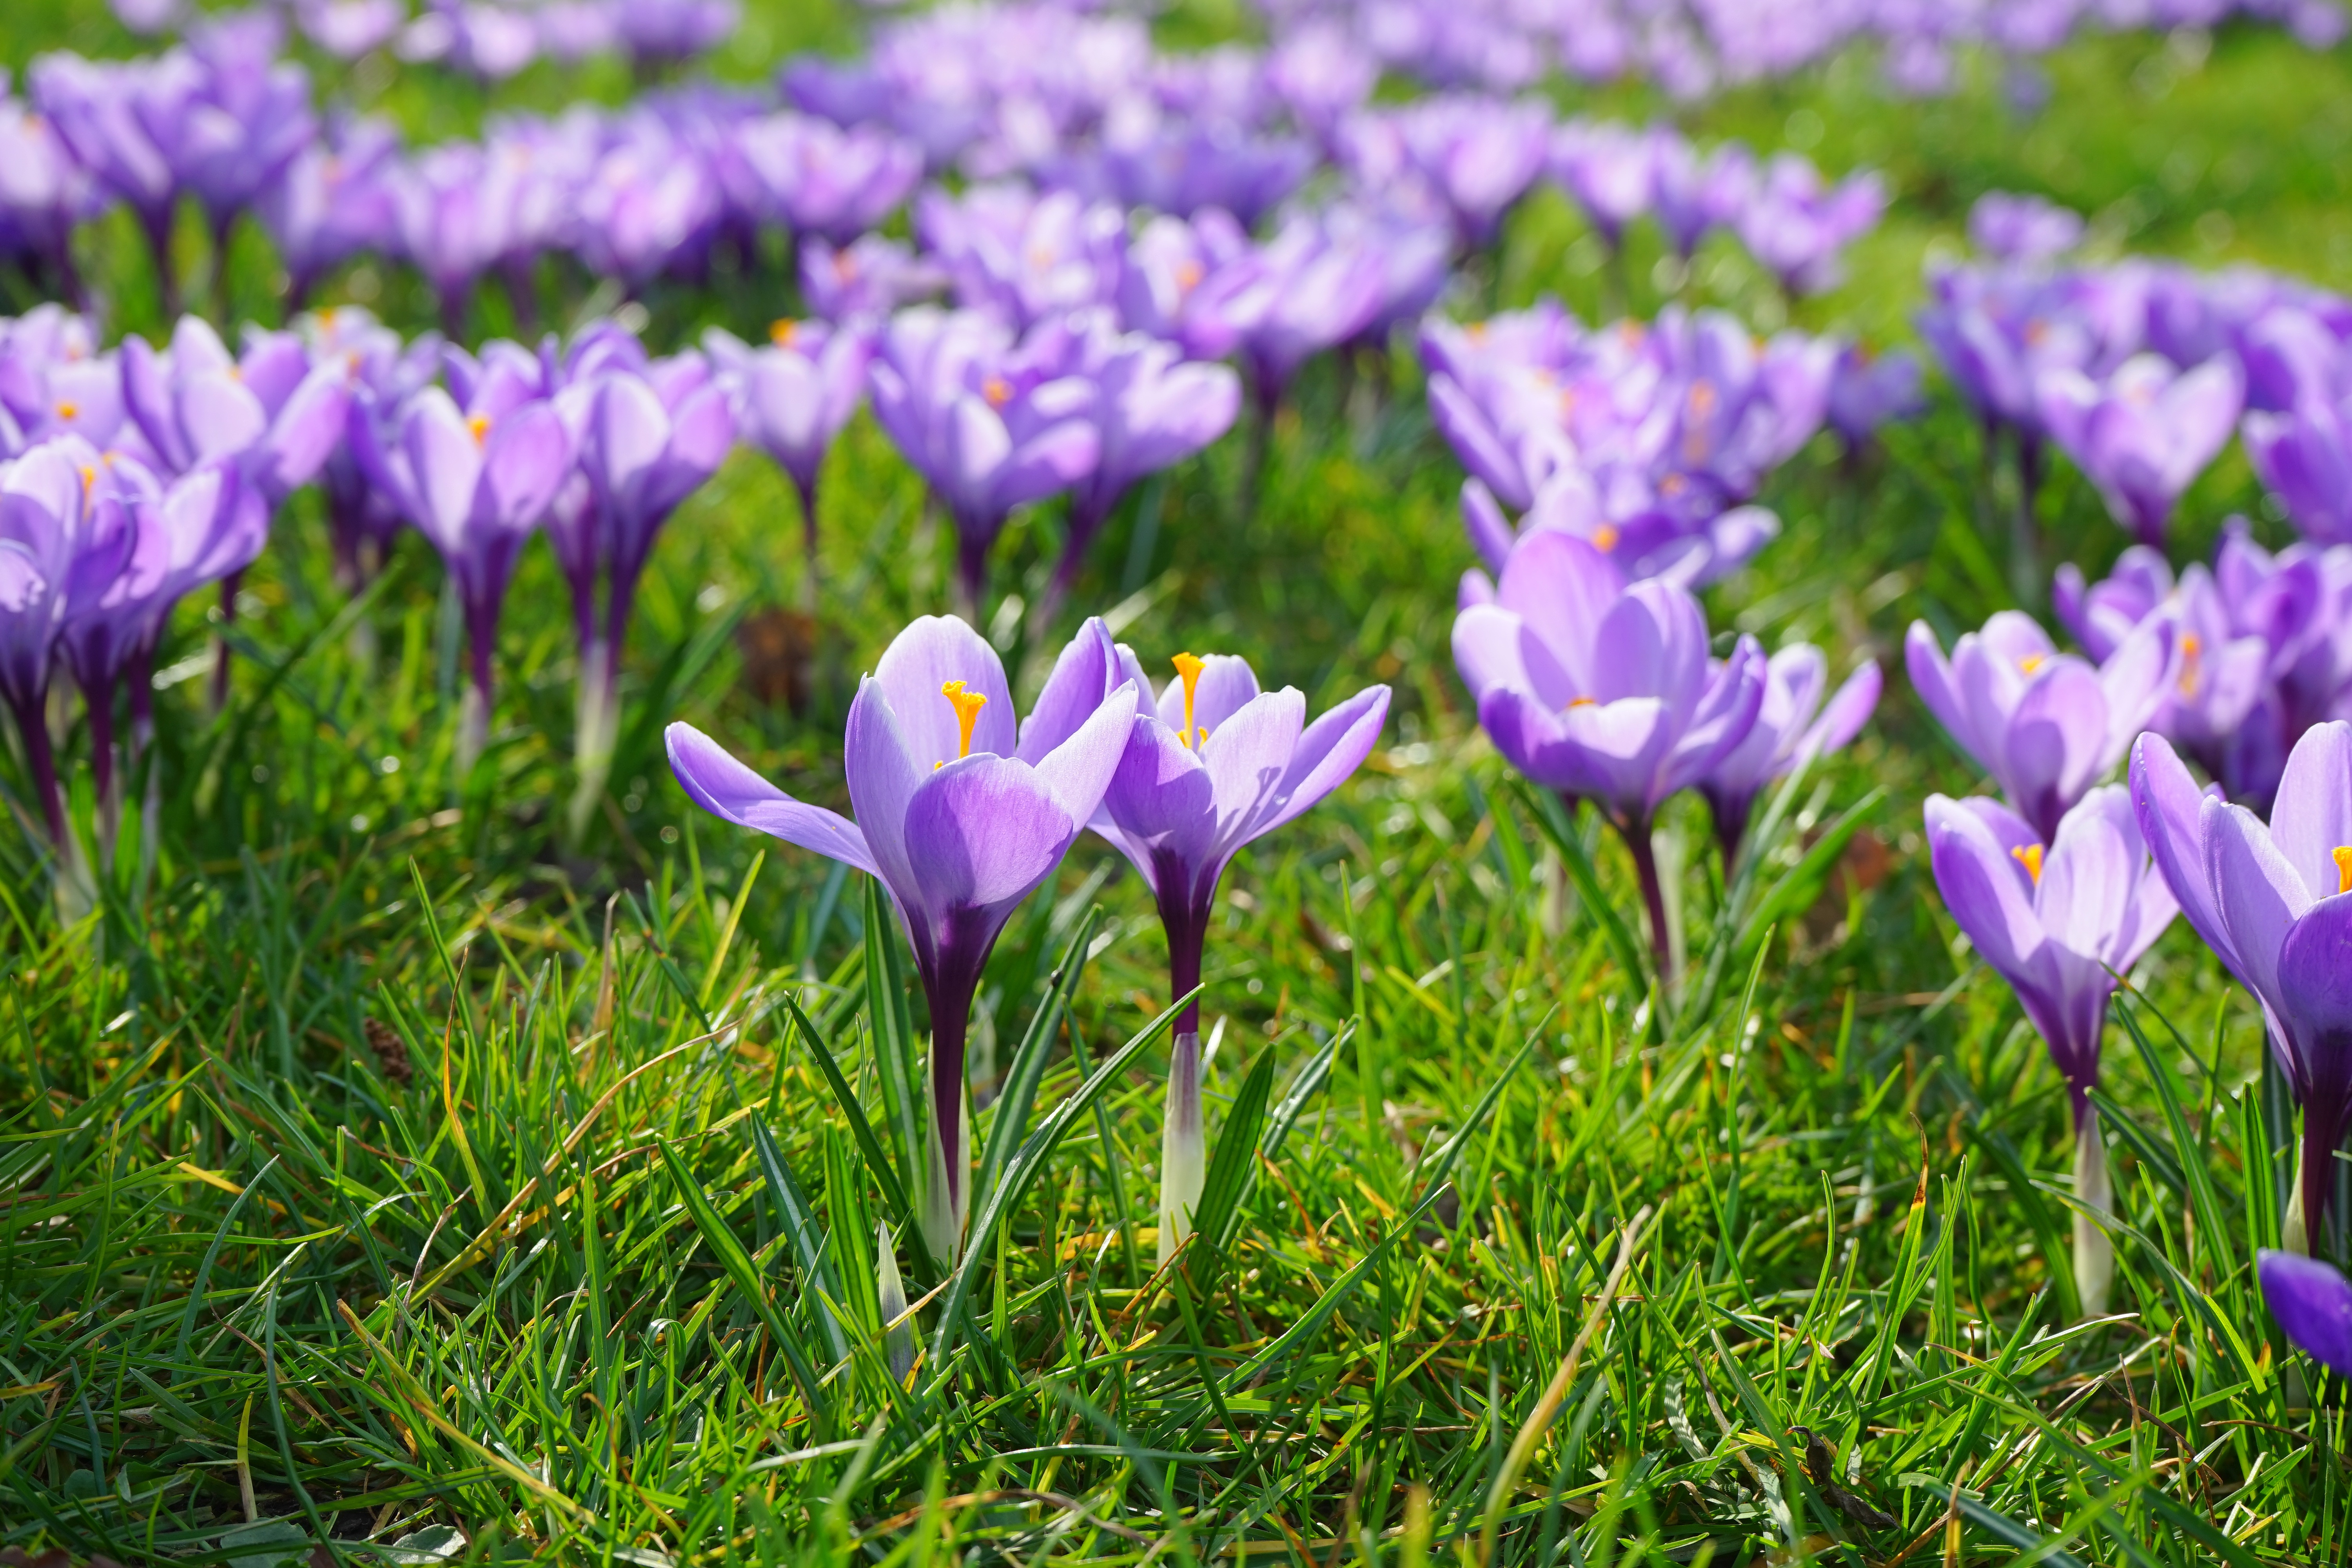
grass, plant, field, meadow, flower, purple, spring, color, botany, colorful, flora, flowers, violet, crocus, iridaceae, flower meadow, ornamental plant, bl tenmeer, schwertliliengewaechs, flowering plant, fr hlingsbl her, already, land plant, iris family